Argentina–Uruguay football rivalry

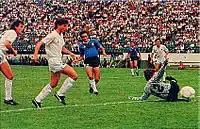
Pasculli scoring v. Uruguay at the 1986 World Cup

The final ended 4–2 to Uruguay after they trailed 2–1 at half-time, adding the title of World Cup winners to their status as Olympic champions. Jules Rimet, president of FIFA, presented the Uruguayan team with the World Cup Trophy, which was later named after him. The following day was declared a national holiday in Uruguay; in the Argentinian capital Buenos Aires a mob threw stones at the Uruguayan consulate.